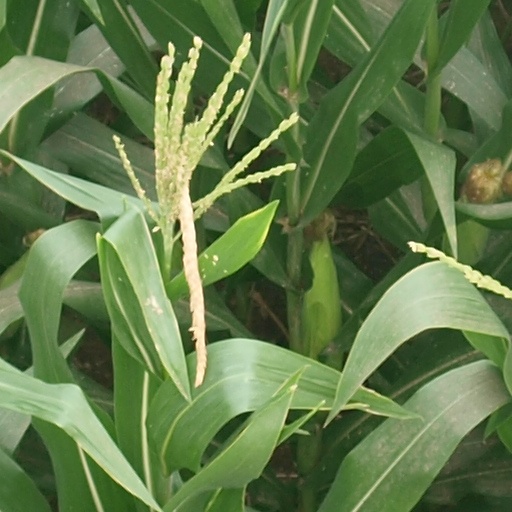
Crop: maize; corn